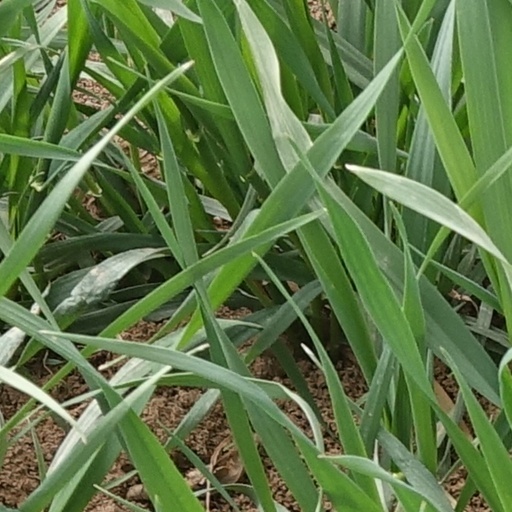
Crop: wheat